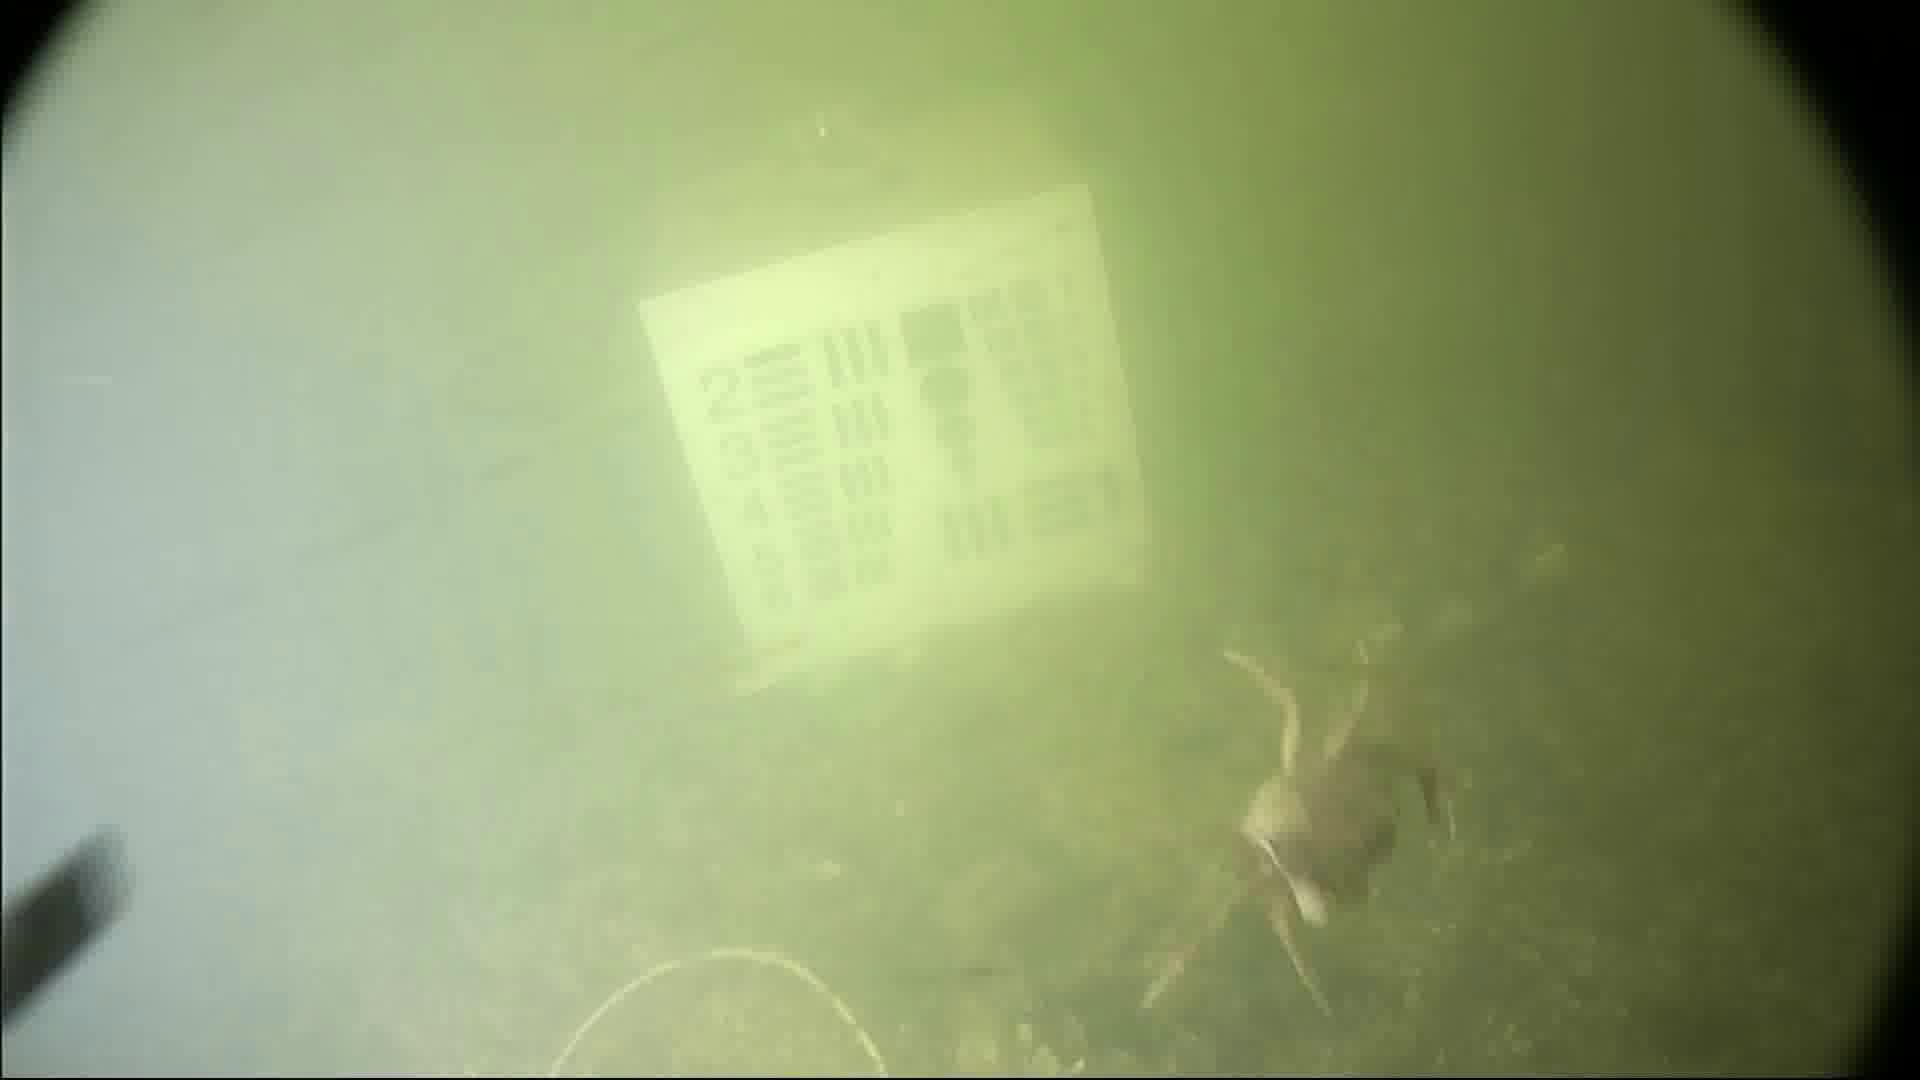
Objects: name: crab